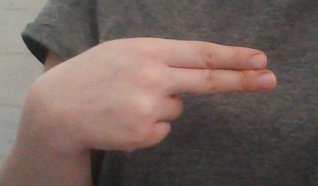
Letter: ain